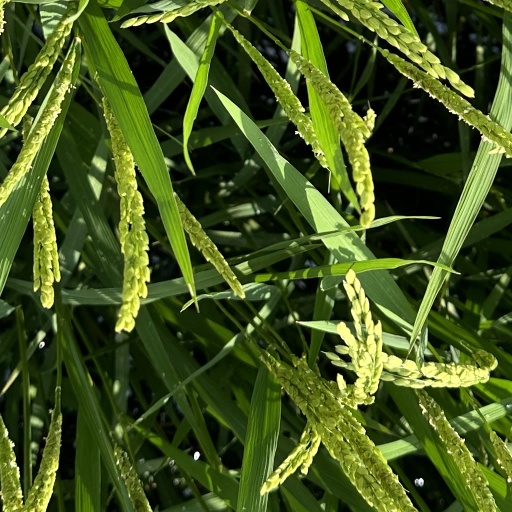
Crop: rice